CityLink

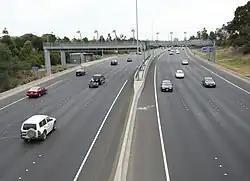
e-TAG toll gantries on the Western Link

The freeway had extensive upgrades between 2015 and 2018, including the addition of lanes as part of the CityLink Tulla Widening Project.